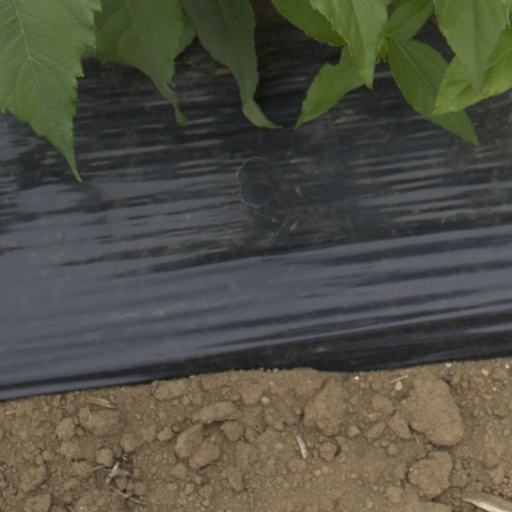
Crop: Jerusalem artichoke